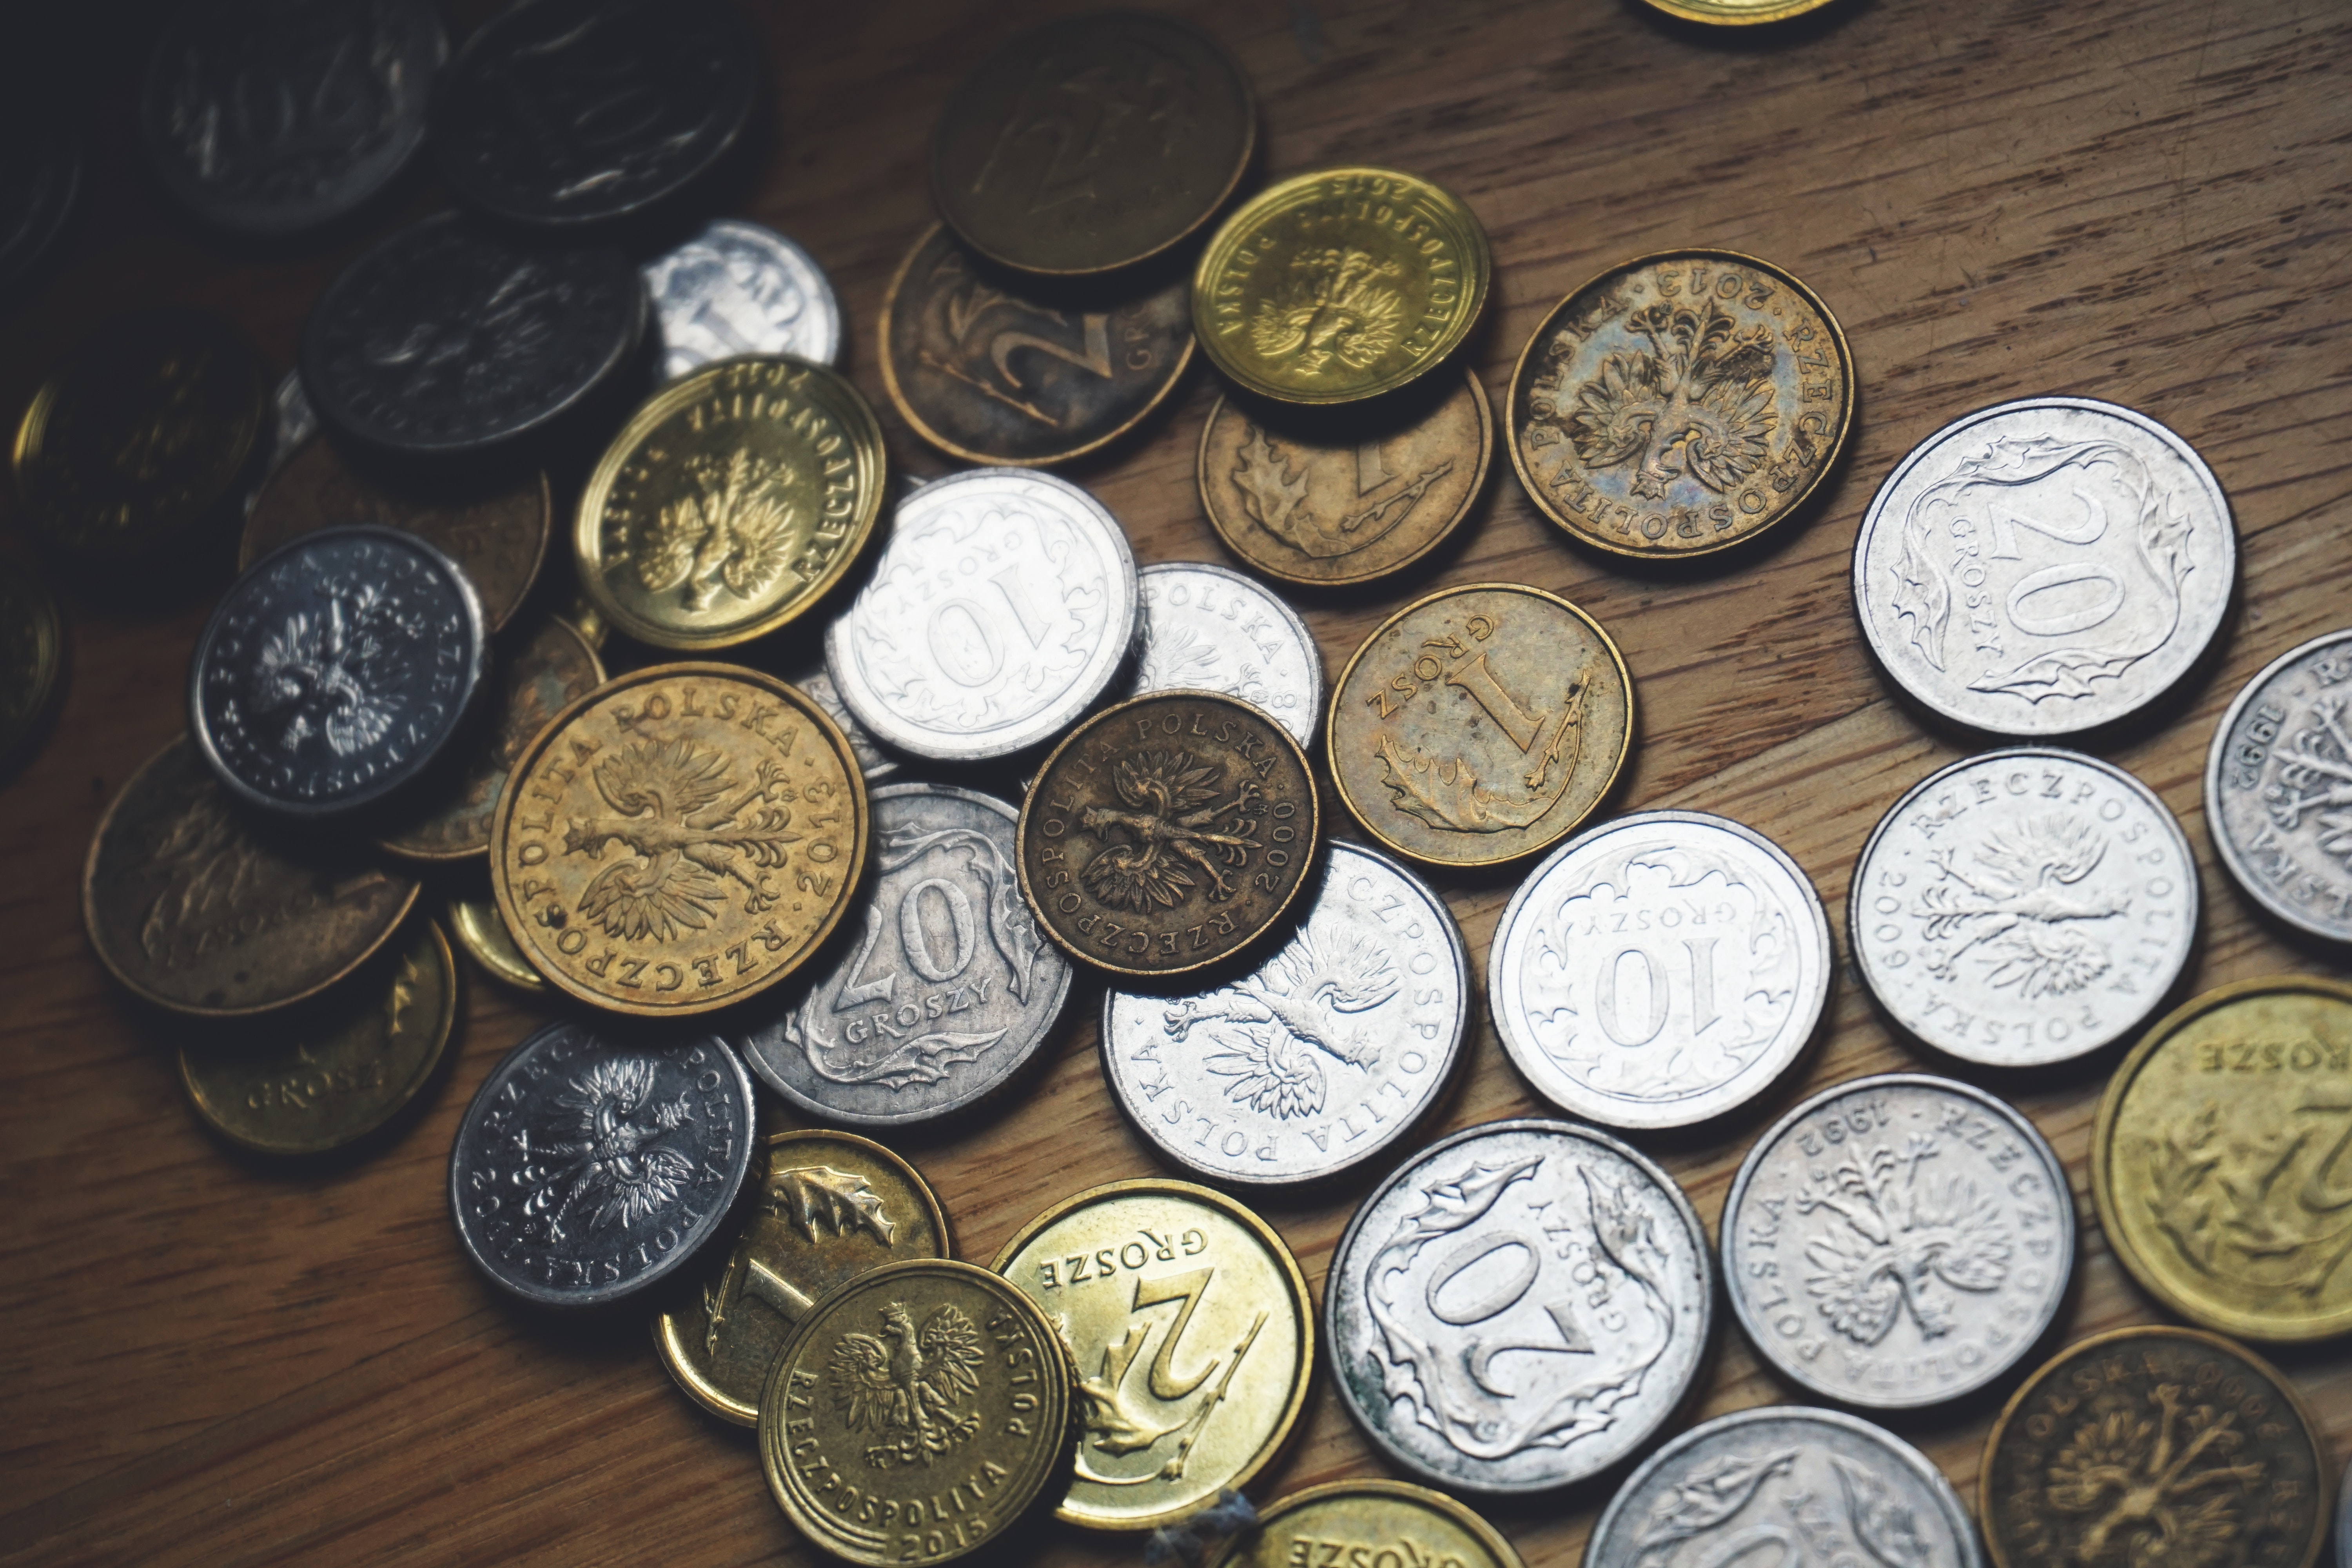
coin, money, currency, cash, treasure, saving, metal, money handling, dime, silver, stock photography, quarter